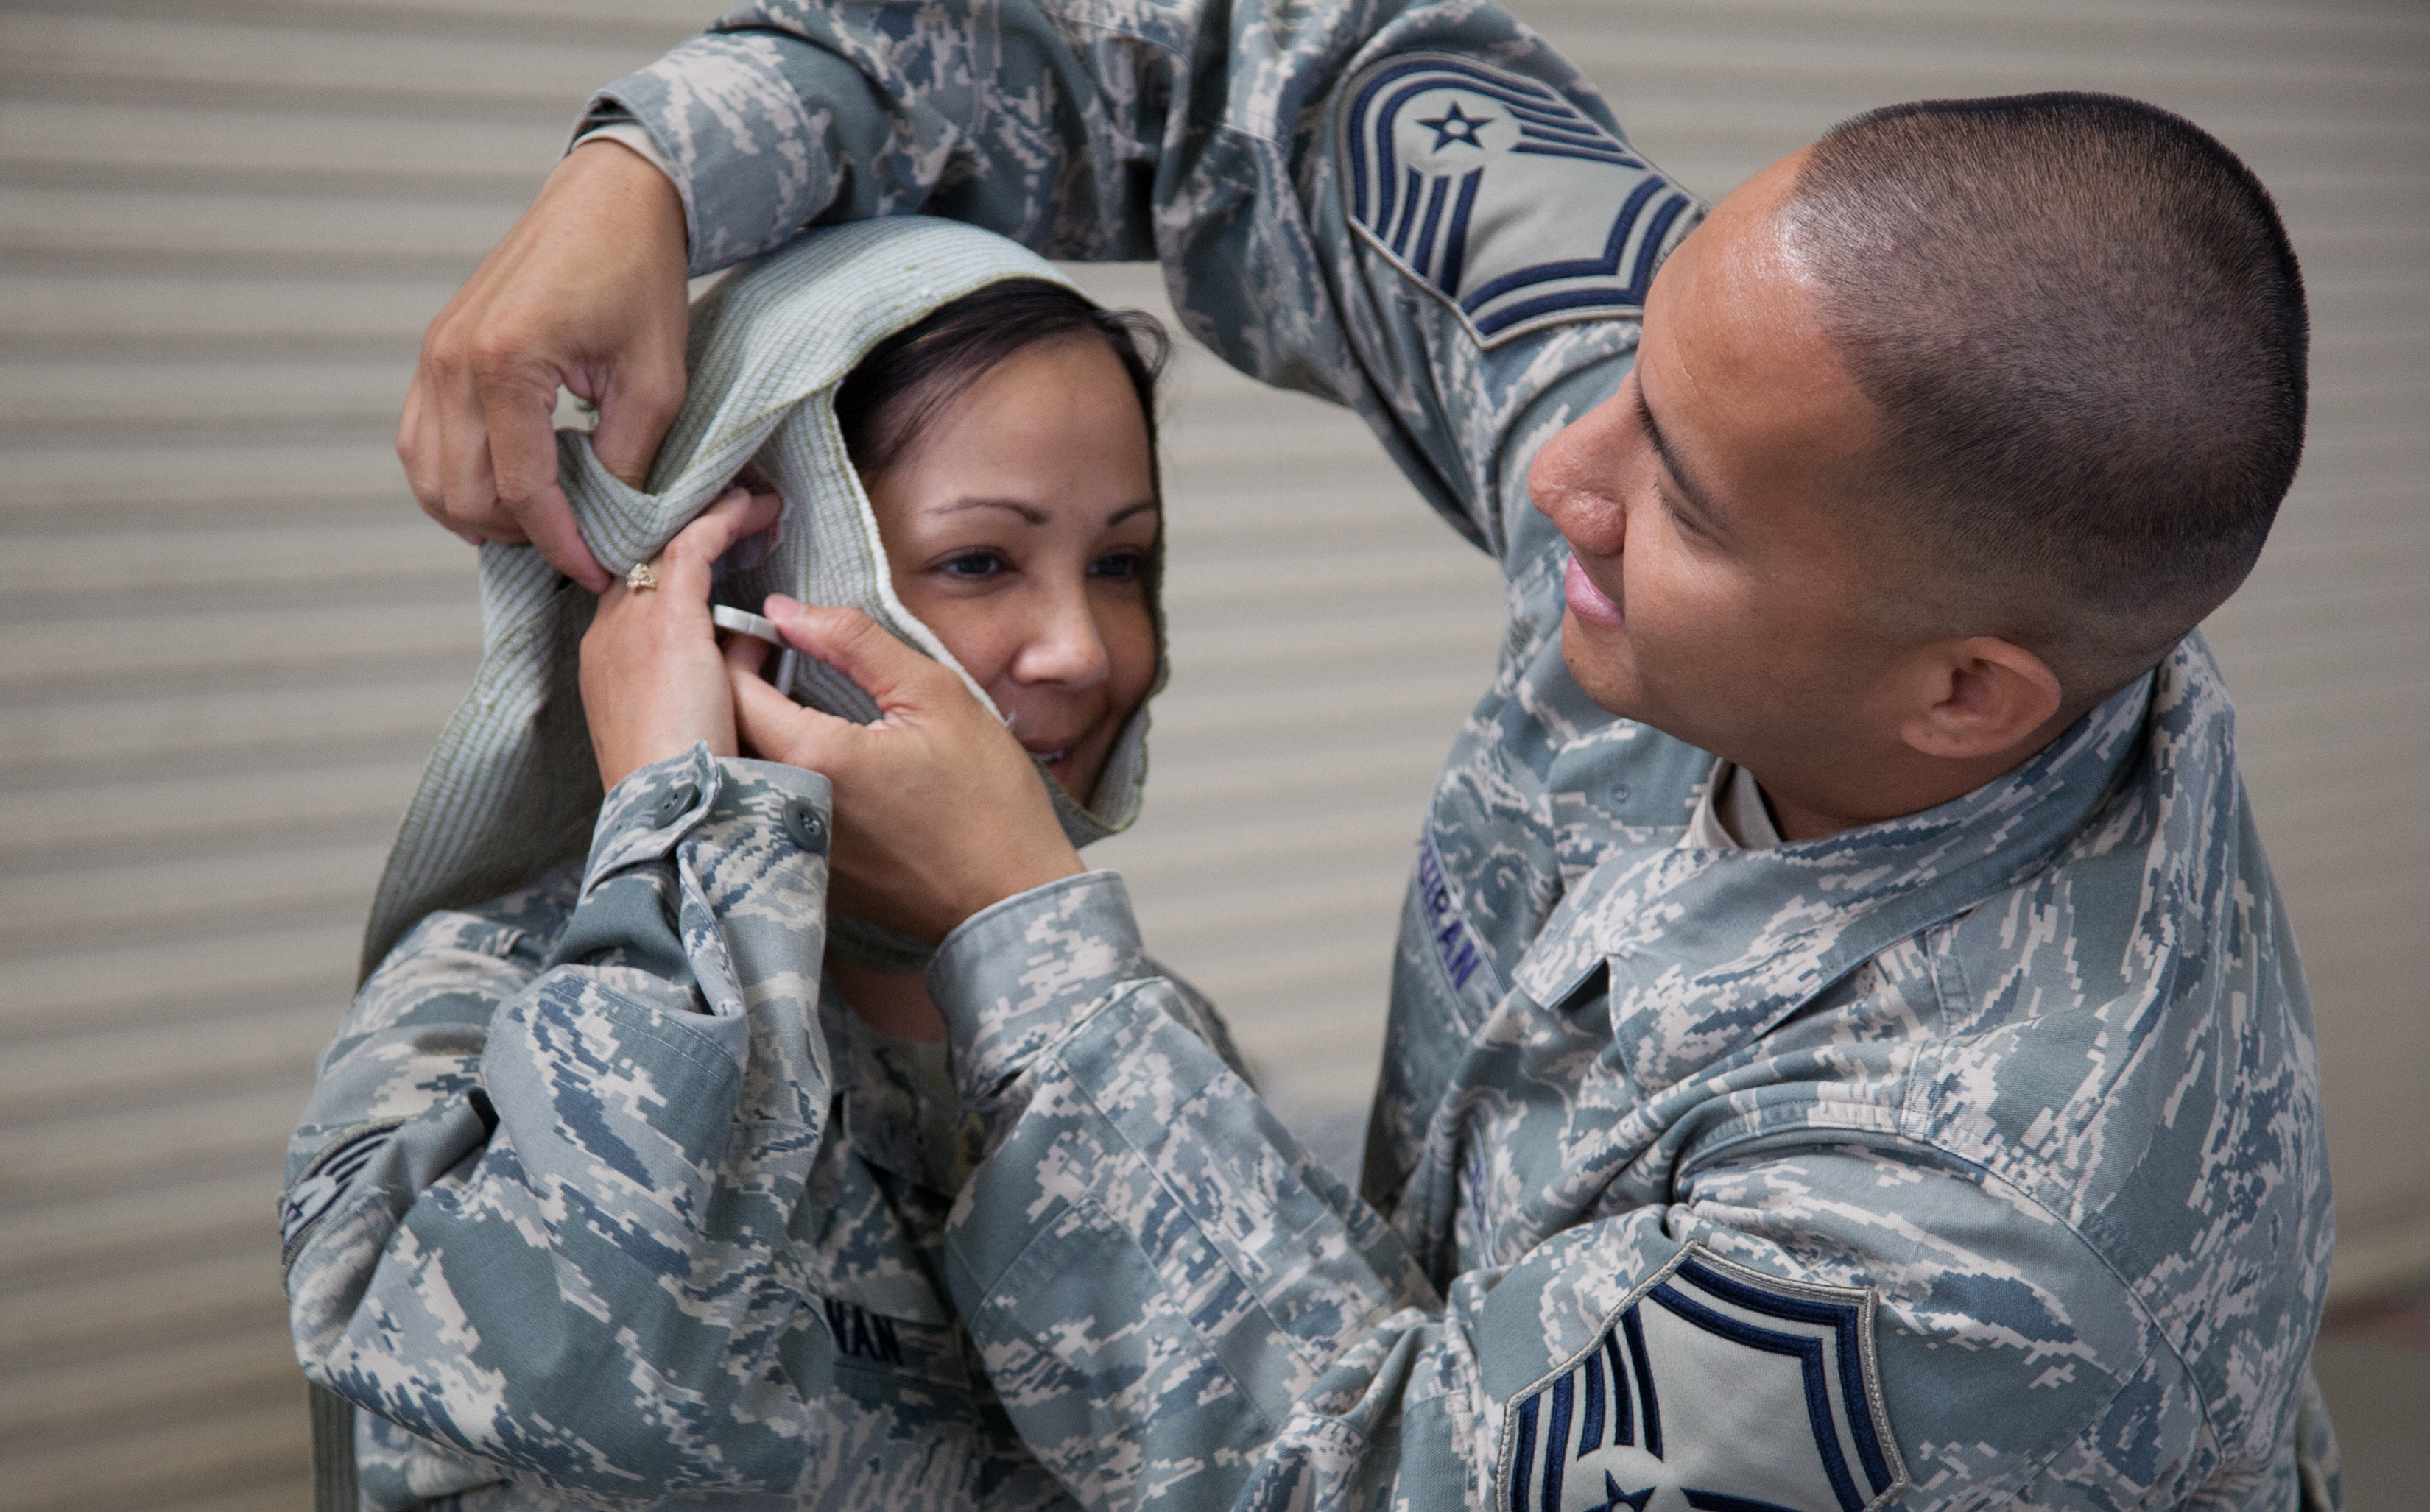
man, person, people, male, military, airforce, soldier, army, usa, training, child, reserve, ca, ore, usaf, defense, solano, travisafb, bayarea, defence, troop, usairforce, airman, readiness, airforcereserve, ori